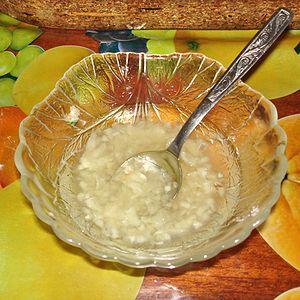
Le mujdei est une sauce épicée roumaine et moldave, composée de gousses d'ail concassé et broyé en une pâte, salées et mélangées énergiquement avec de l'huile végétale, souvent d'eau et huile de tournesol, ou encore avec de l'eau. Le résultat est une sauce blanche avec une saveur très forte d'ail, variant de consistance d'une pâte épaisse à une sauce très liquide.
Une sauce à l'ail est une sauce dont l'ingrédient principal est l'ail. Il s'agit généralement d'une sauce très aromatique dont l'intensité est déterminée par la quantité d'ail utilisée. L'ail est le plus souvent écrasé ou coupé en petits dés. Une sauce à l'ail simple se compose d'ail et d'un autre ingrédient permettant de suspendre le tubercule par émulsion, comme de l'huile, du beurre ou de la mayonnaise. Divers autres ingrédients peuvent entrer dans sa préparation.